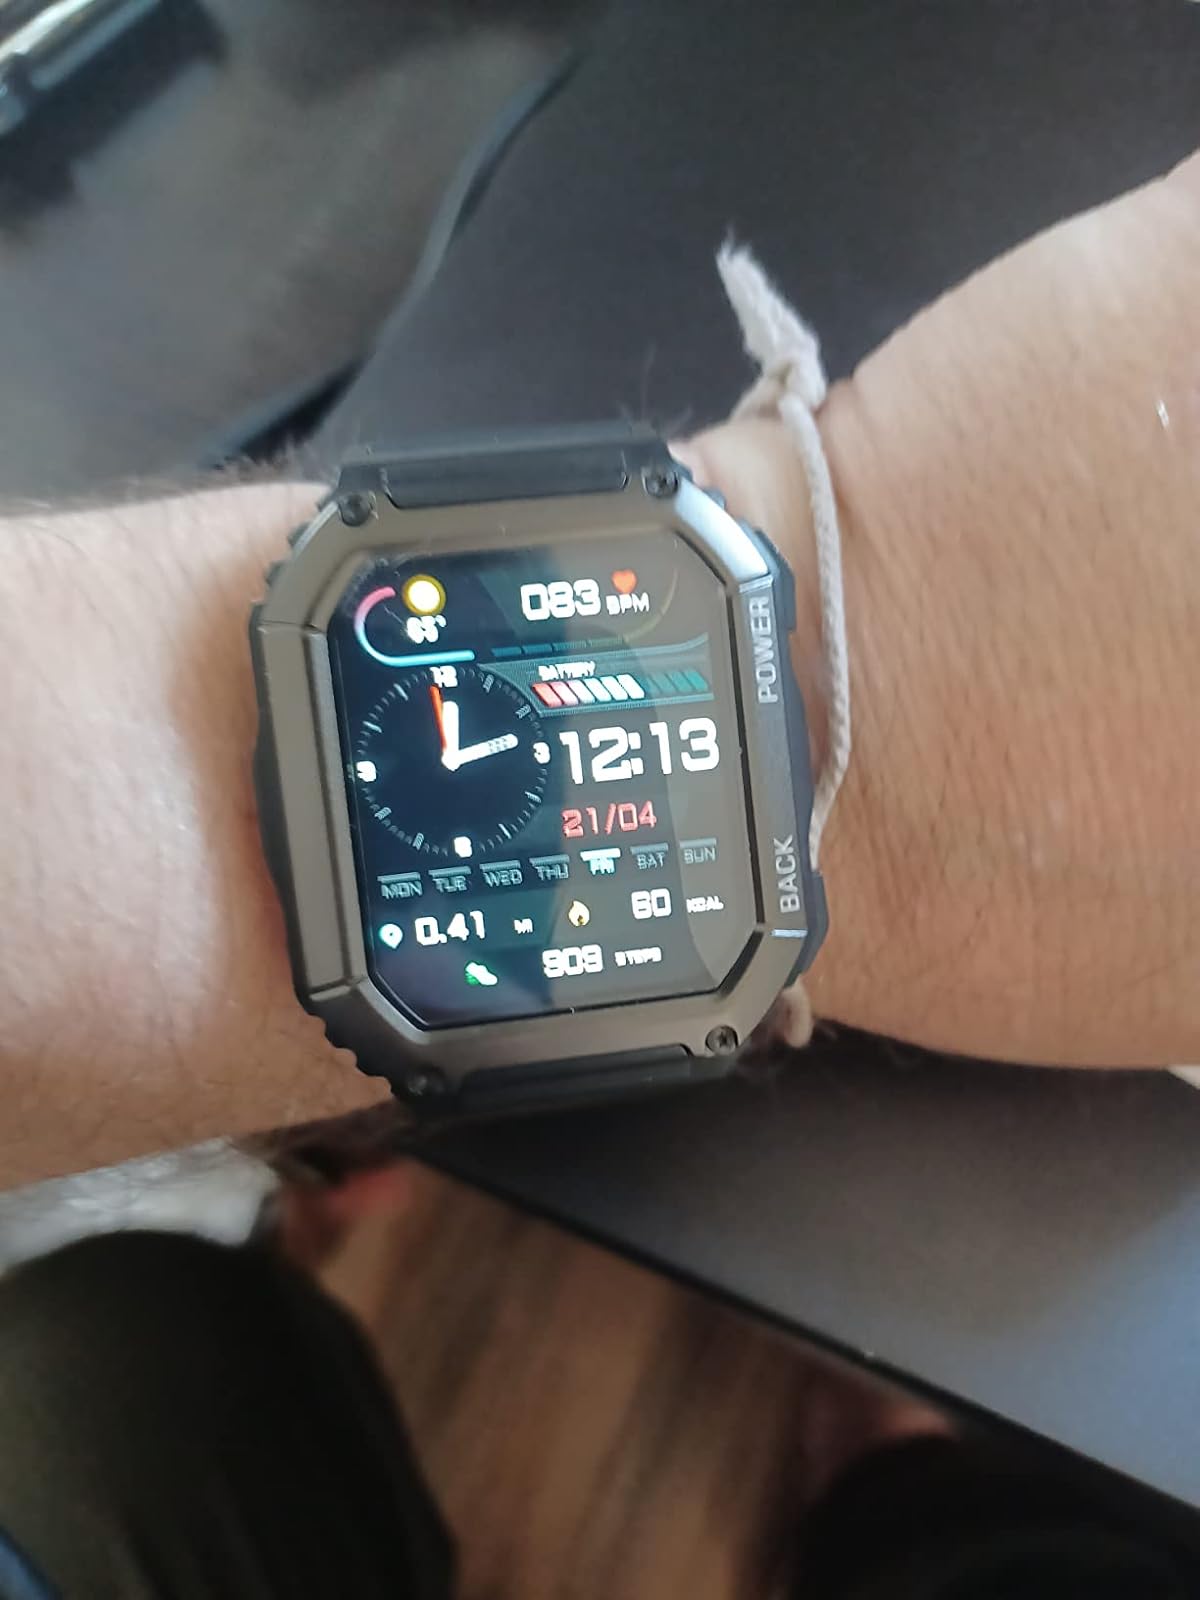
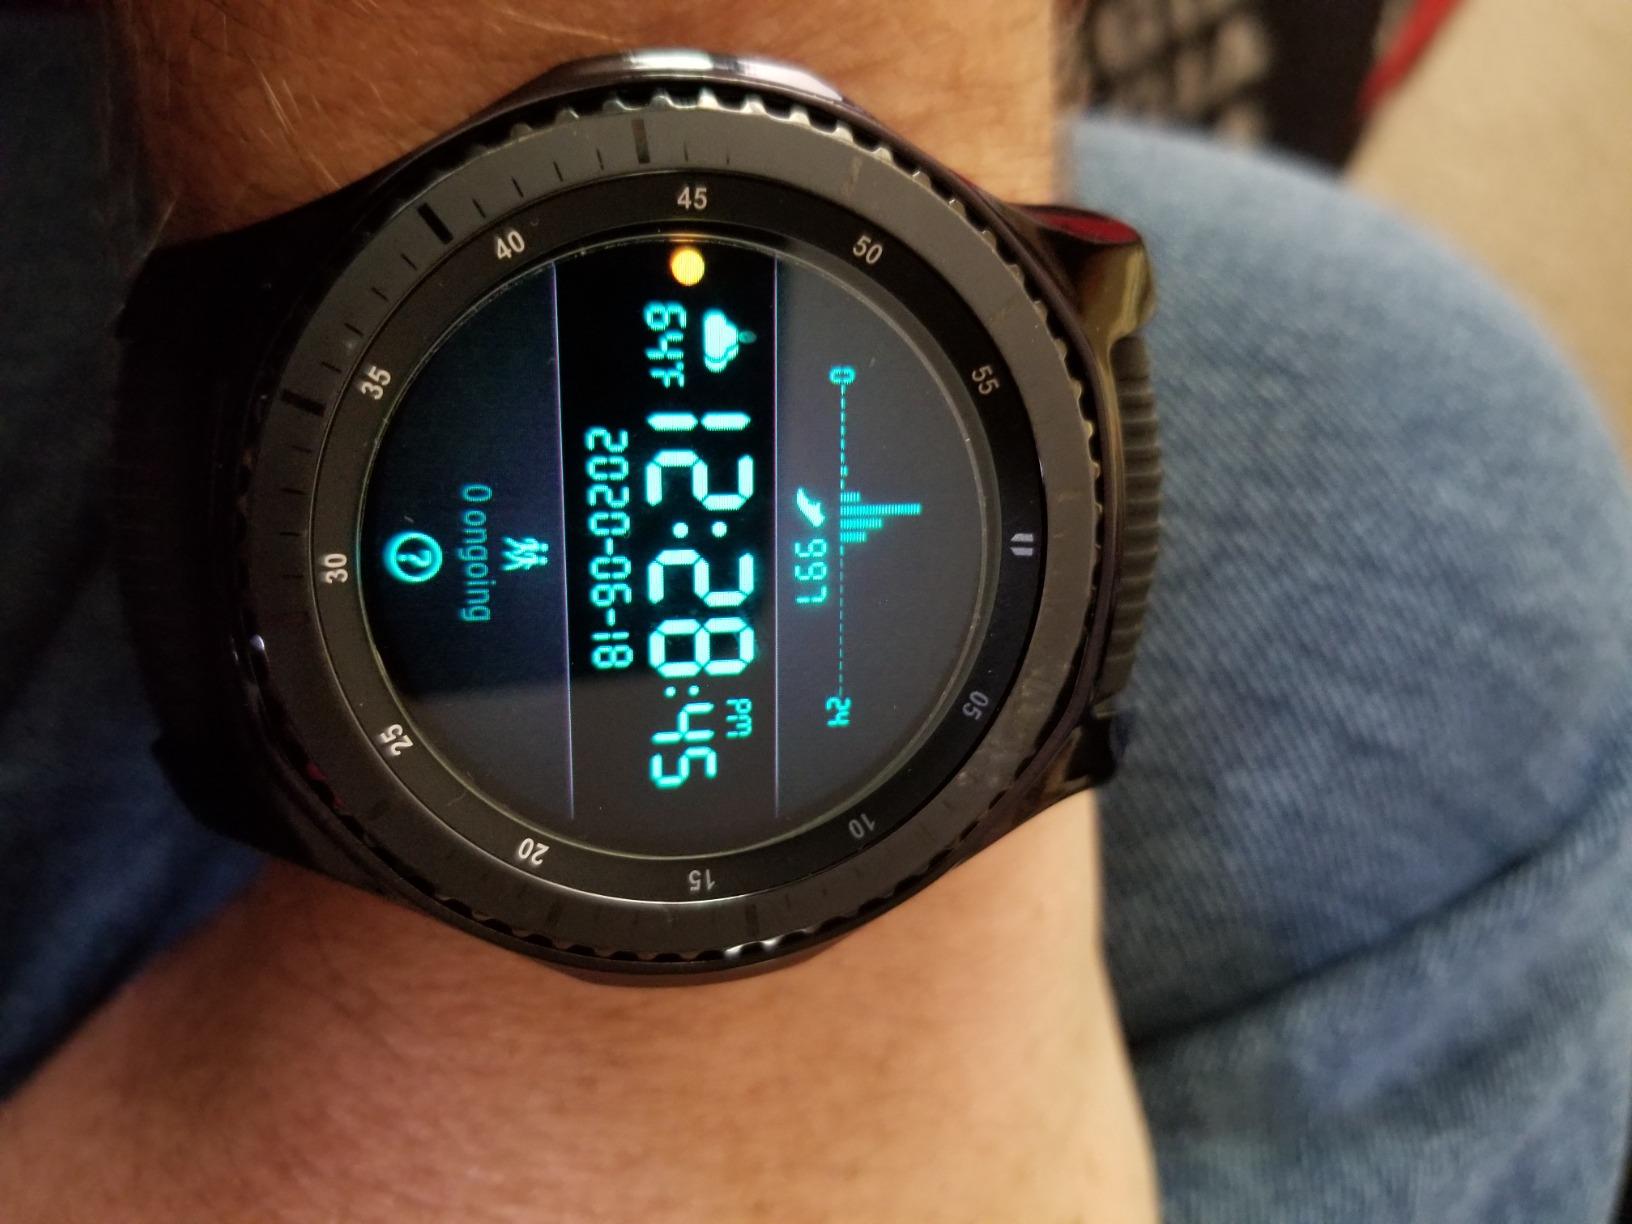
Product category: smartwatch
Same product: no